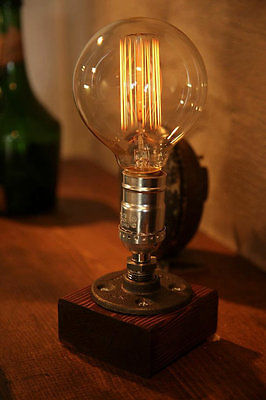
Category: lamp